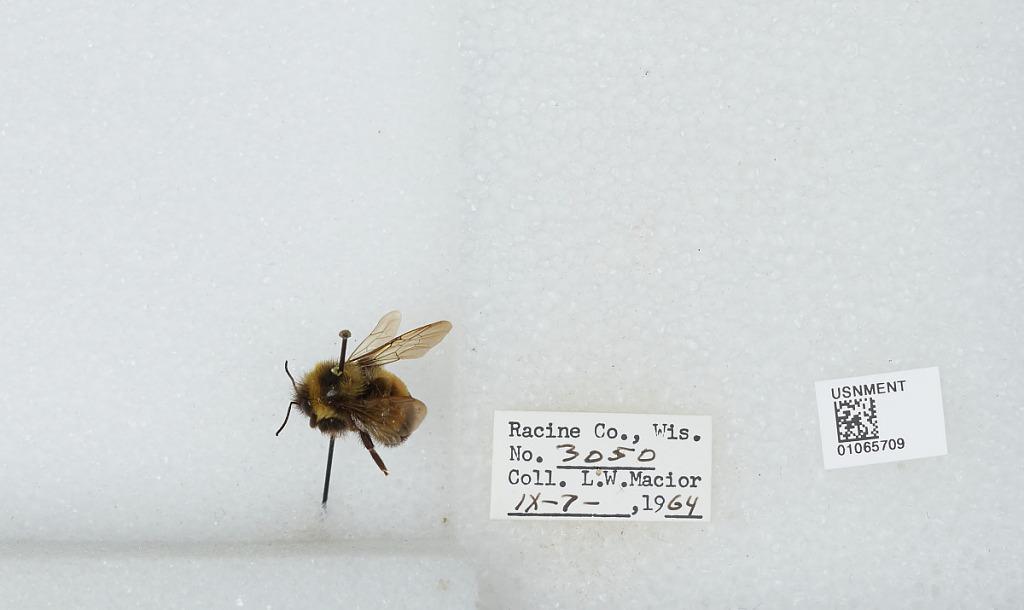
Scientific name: Bombus (Bombus) affinis Cresson
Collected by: L. Macior
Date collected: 1964-9-7
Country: United States
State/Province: Wisconsin
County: Racine
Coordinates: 42.78, -87.76